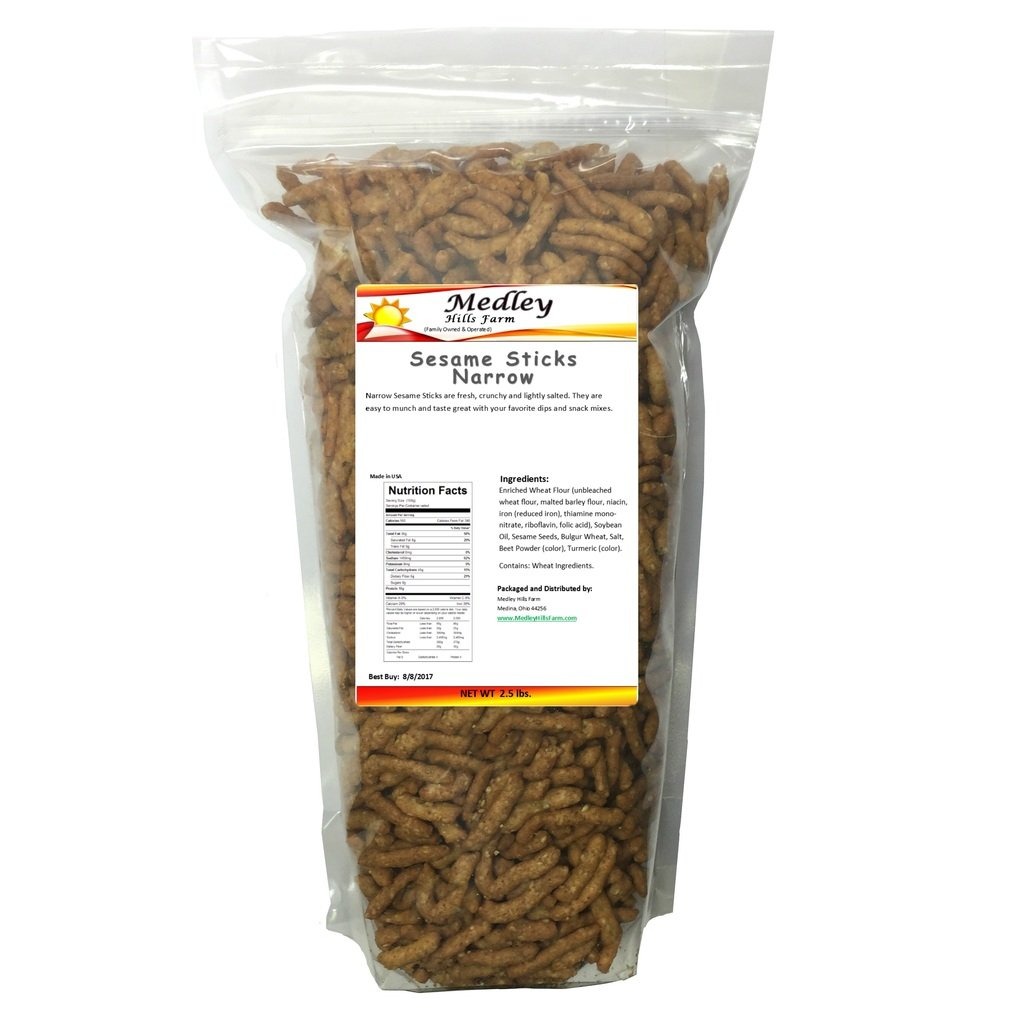
Item Name: Sesame Sticks Narrow 2.5 Lbs Delicious & Fresh " Made in the USA "
Bullet Point 1: 2.5 Lbs of Narrow Sesame Sticks Delicious & Fresh Packaged in sealed / resealable Bag
Bullet Point 2: Made in the USA
Bullet Point 3: our sesame sticks have the perfect amount of salt for the most delicious taste snacks ever possessed.
Bullet Point 4: we combined the finest ingredients from USA and evenly baked them to an appetizingly crisp golden consistency.
Product Description: Narrow Sesame Sticks are fresh, crunchy and lightly salted. They are easy to munch and taste great with your favorite dips and snack mixes.
Value: 40.0
Unit: Ounce

Price: 34.11